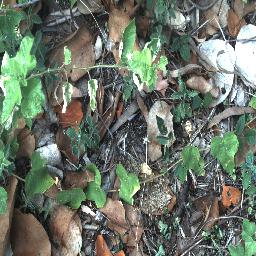
Label: negative